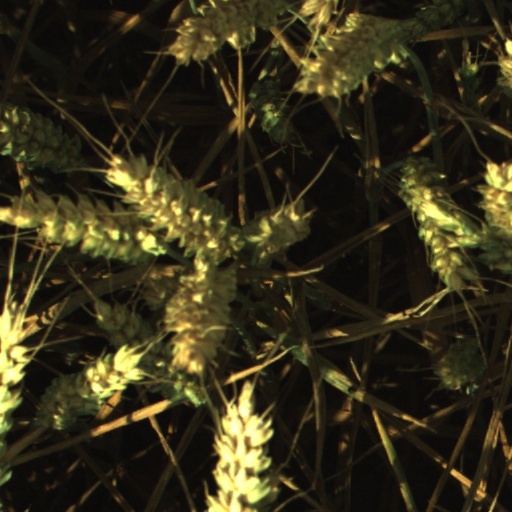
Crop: wheat